William John Hale

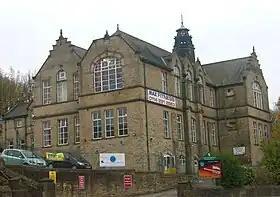
Bole Hill School.

William John Hale (March 1862 – 25 November 1929) was an architect based in Sheffield, England, who produced the city's most striking early 20th-century architecture. He practised between 1896 and 1929 and designed several schools and churches in Sheffield, using the Arts and Crafts and Art Nouveau styles as a basis.